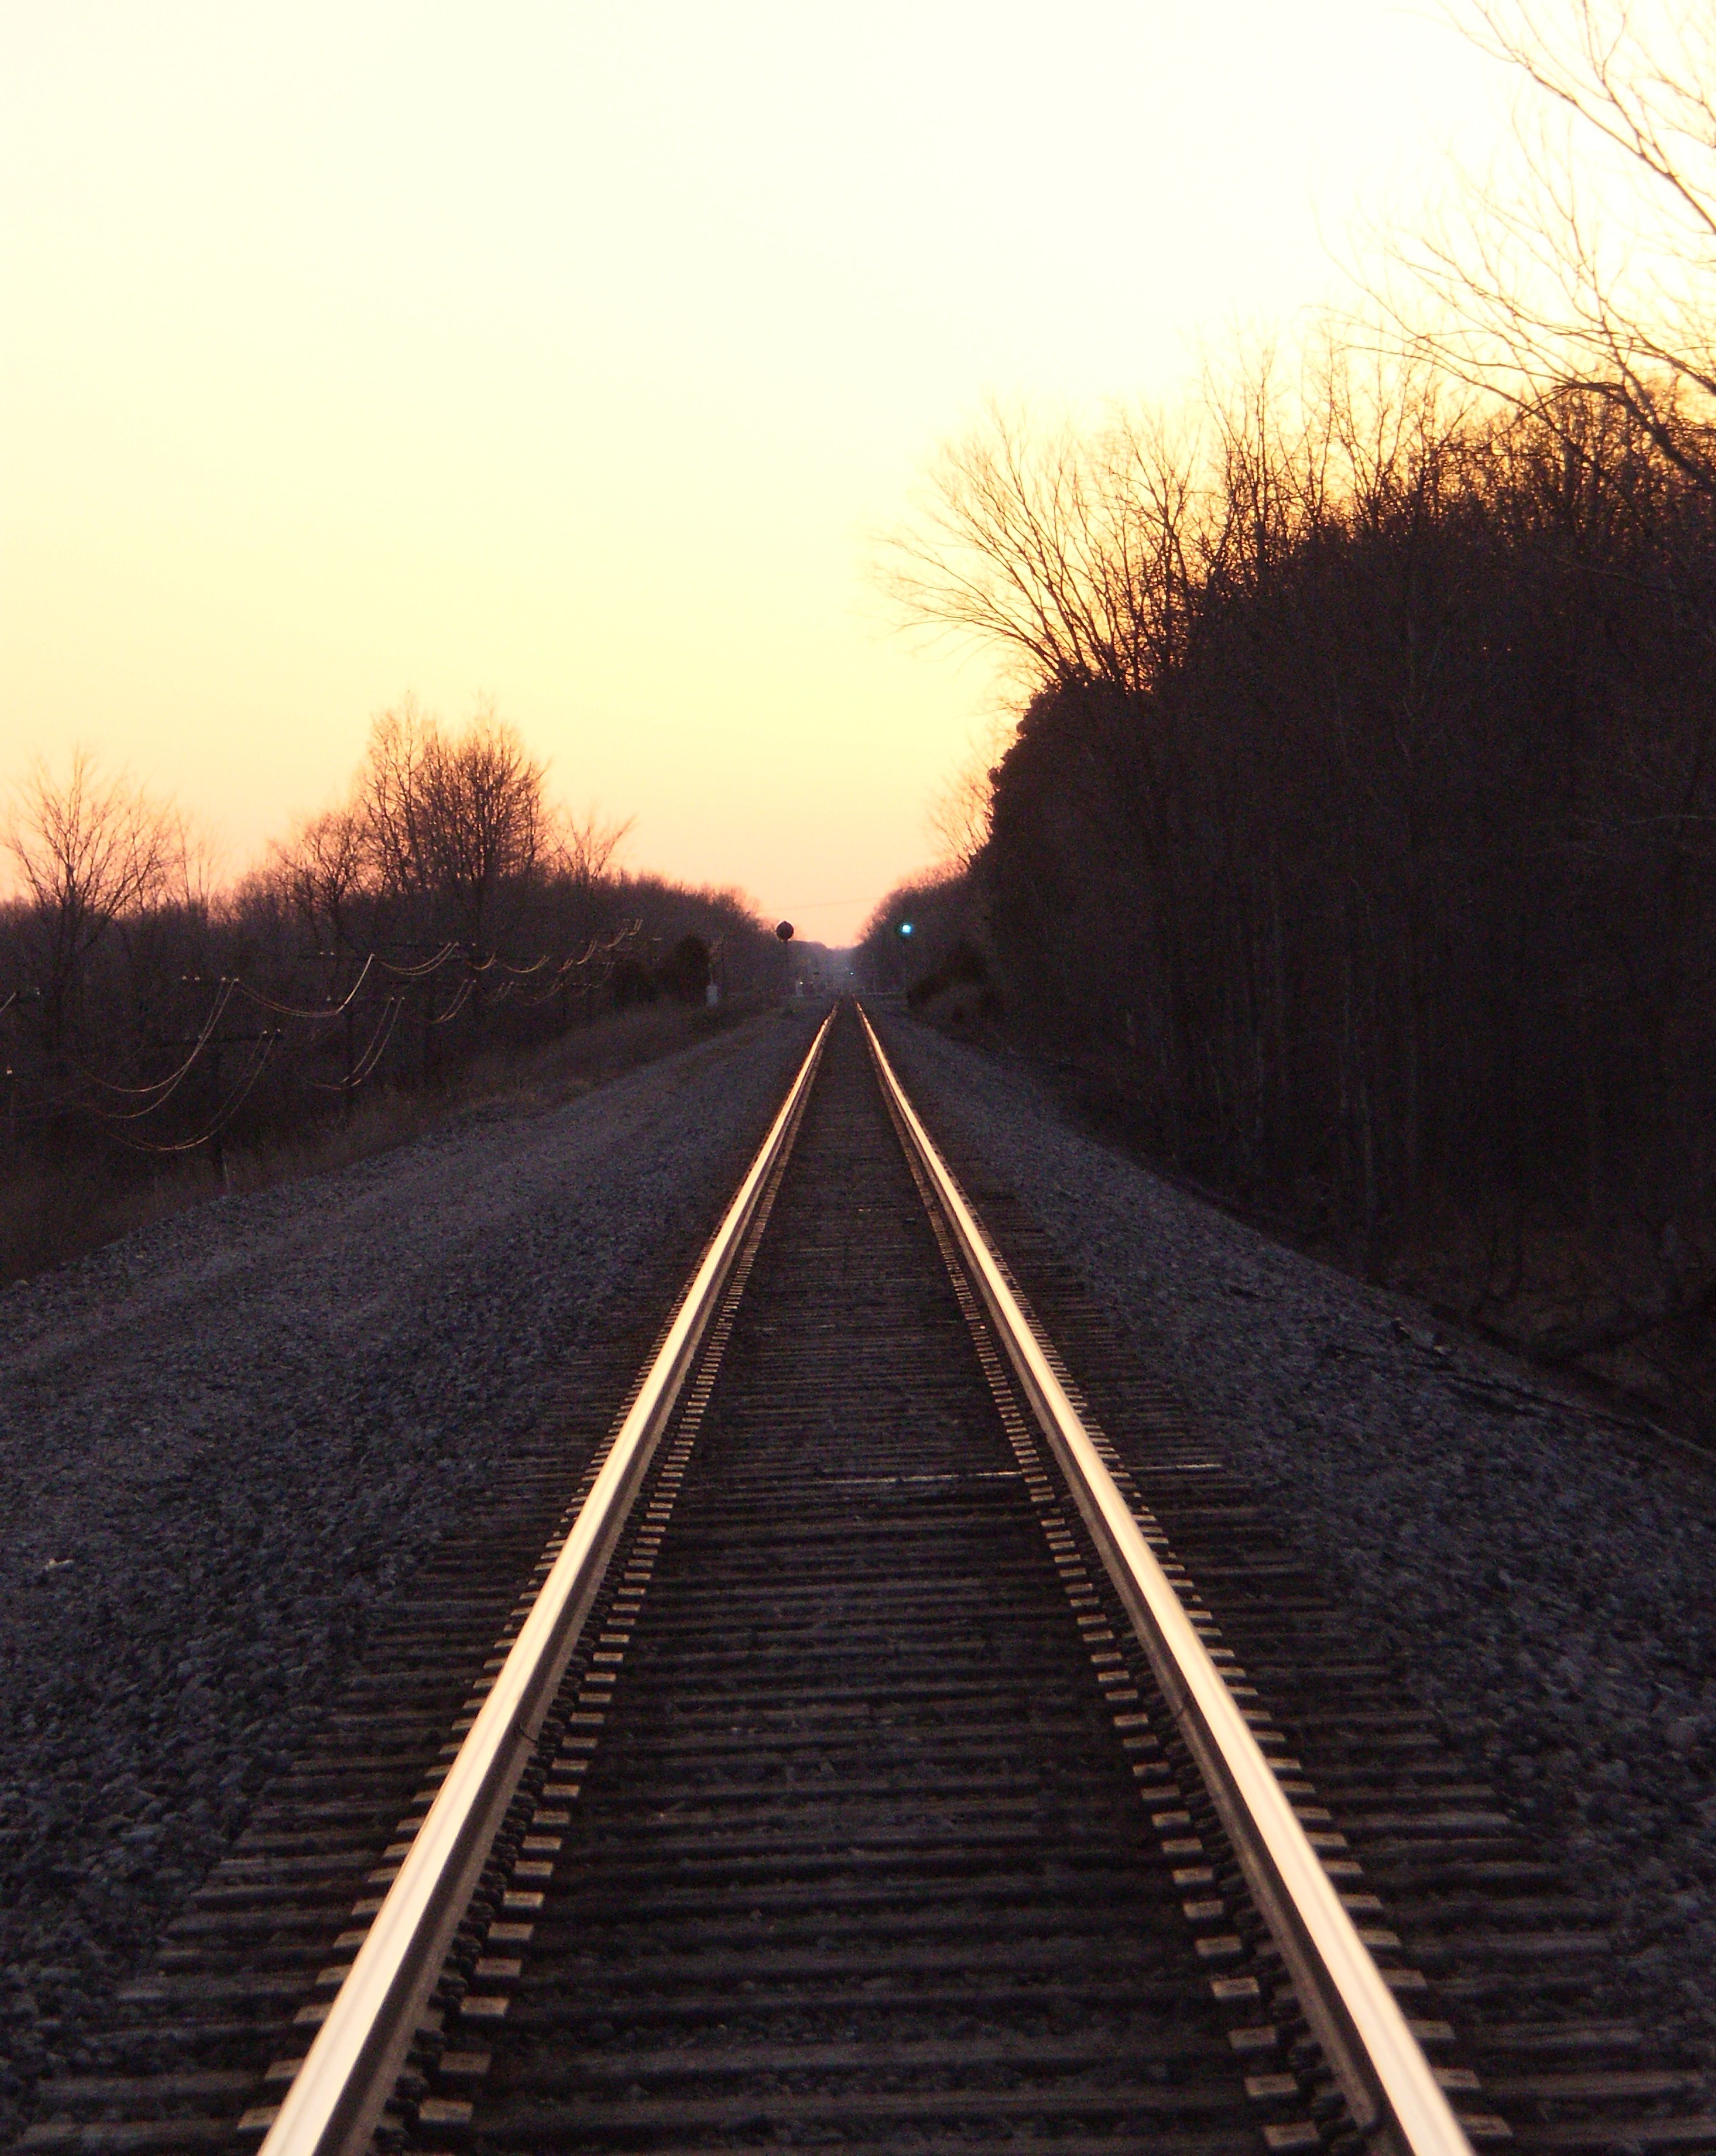
light, track, railway, sunrise, sunset, road, bridge, sunlight, morning, highway, dawn, dusk, transportation, transport, evening, line, darkness, lane, rails, railways, shape, atmospheric phenomenon, rail road tracks